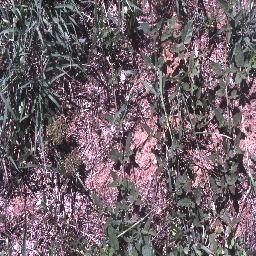
Label: negative